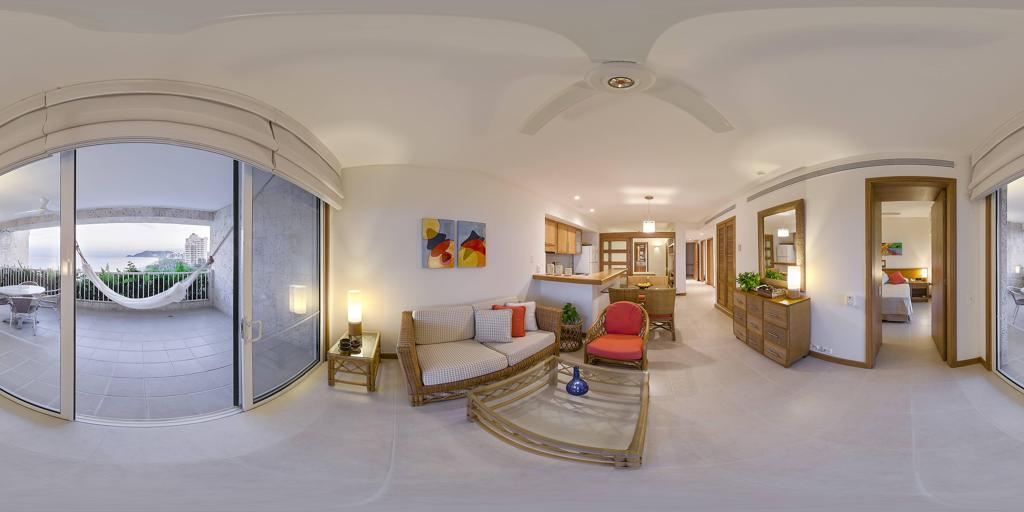
Referred object: the small blue vase on the glass coffee table

Referred object: the red armchair